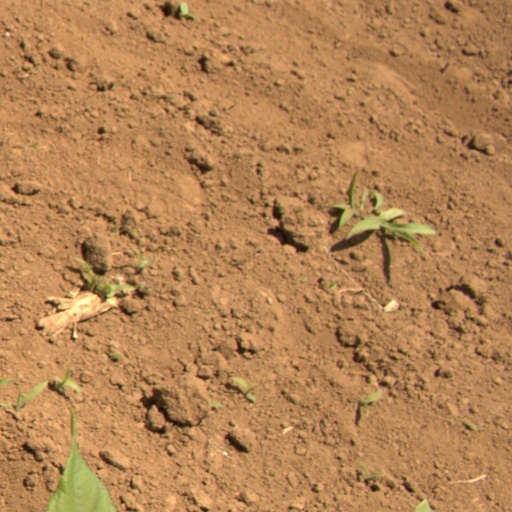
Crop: Jerusalem artichoke